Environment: real
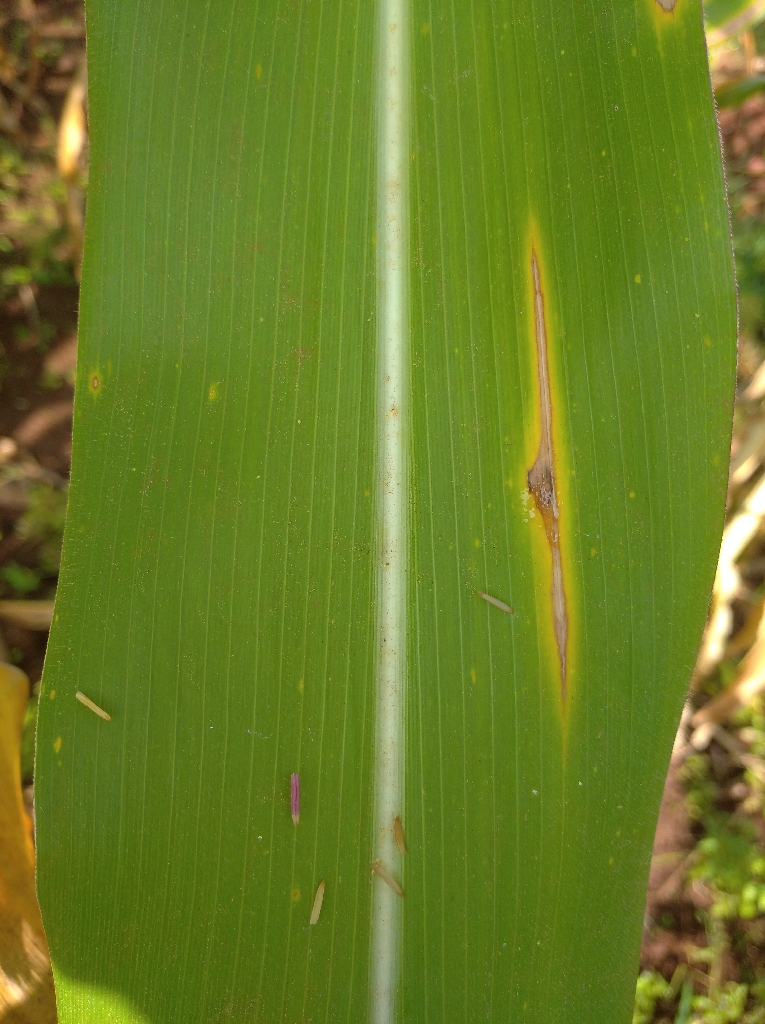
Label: northern_corn_leaf_blight